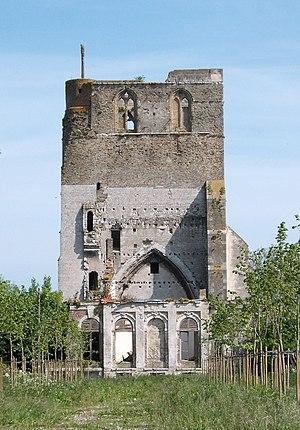
Le gothique de brique dans le nord de la France relève surtout de la culture flamande et de son influence. La plupart des édifices sont situés dans le Westhoek français où presque toutes les églises anciennes sont en brique, mais on a aussi érigé quelques édifices gothiques de brique dans les régions alentour, comme en Artois. En Flandre romane en revanche les églises gothiques anciennes sont le plus souvent en pierre.